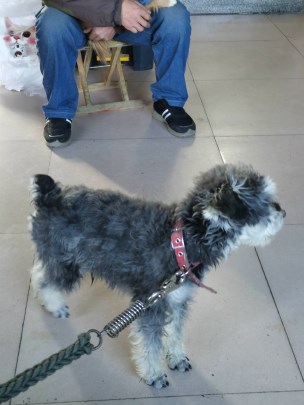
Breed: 2342-n000102-miniature_schnauzer